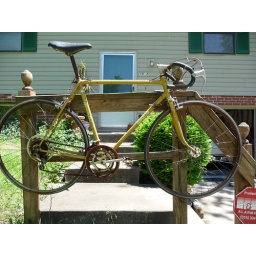
Gitane 10 speed road bike found in the former rugged ravine North of the house on Big Bend Rd